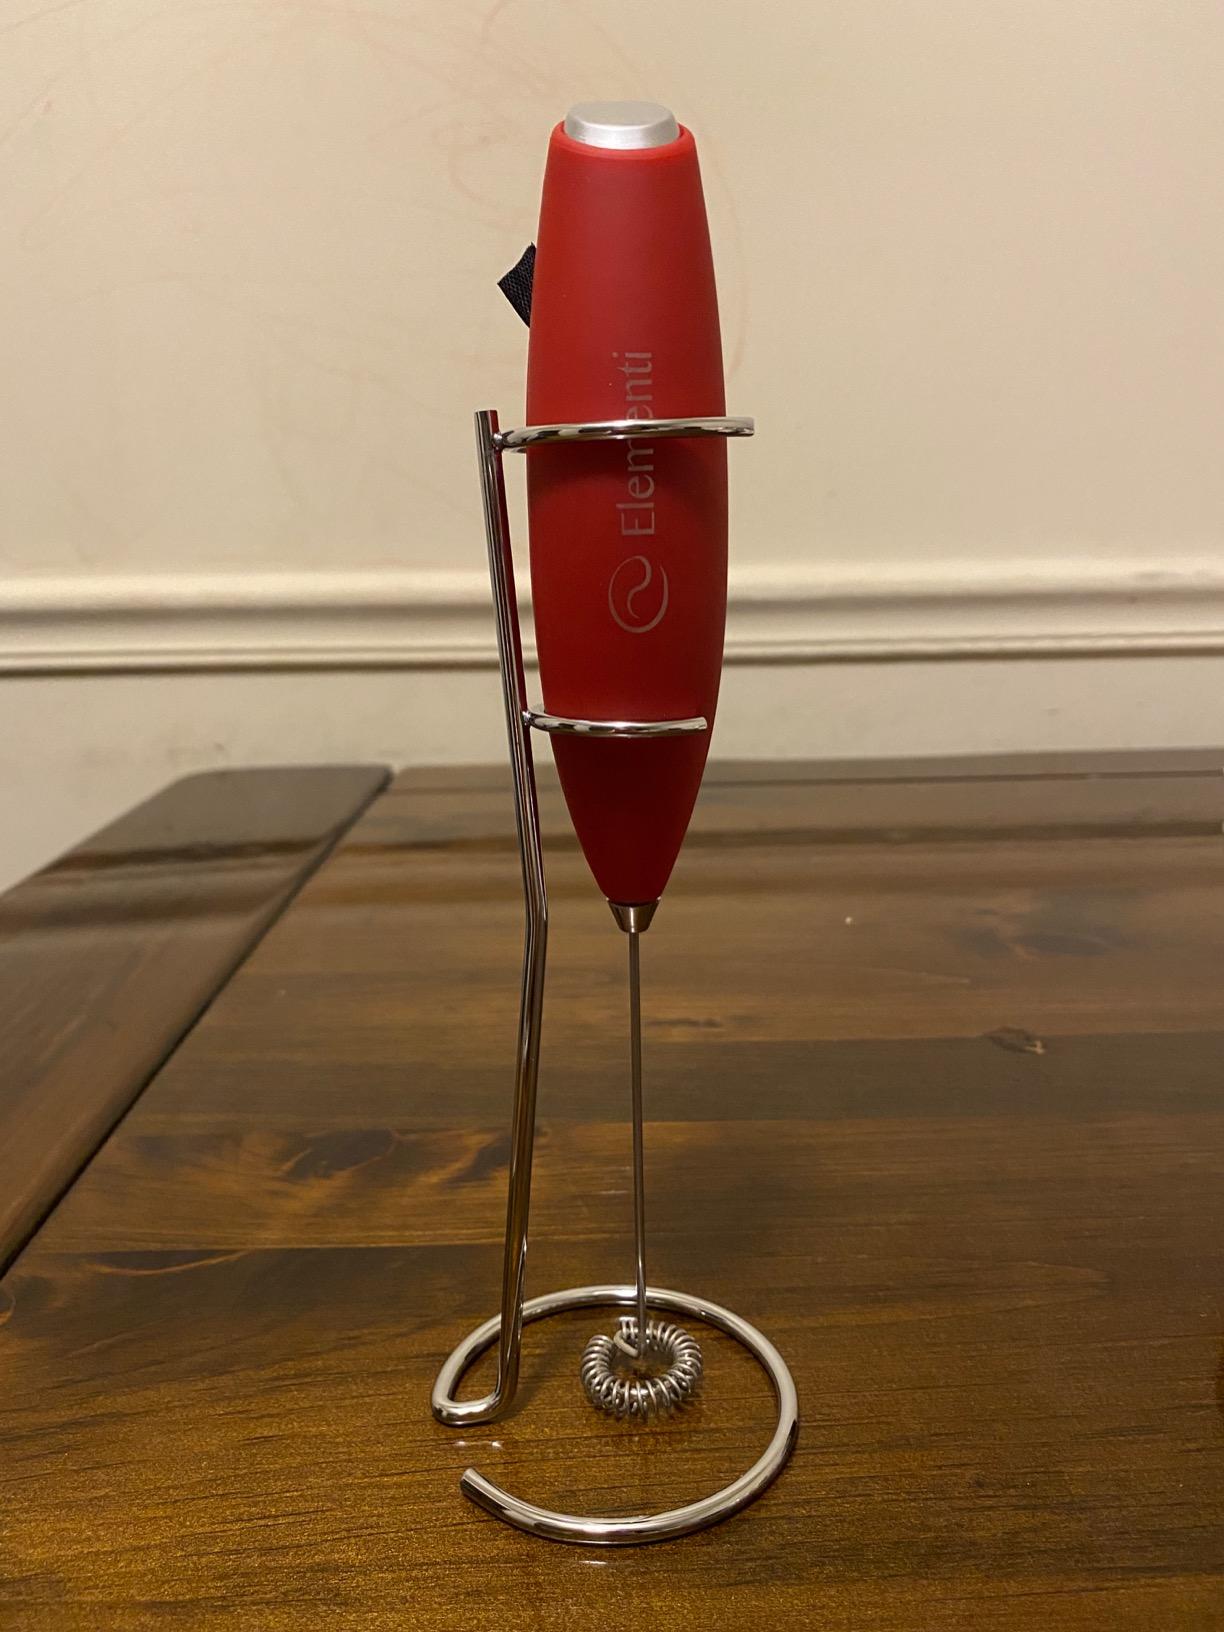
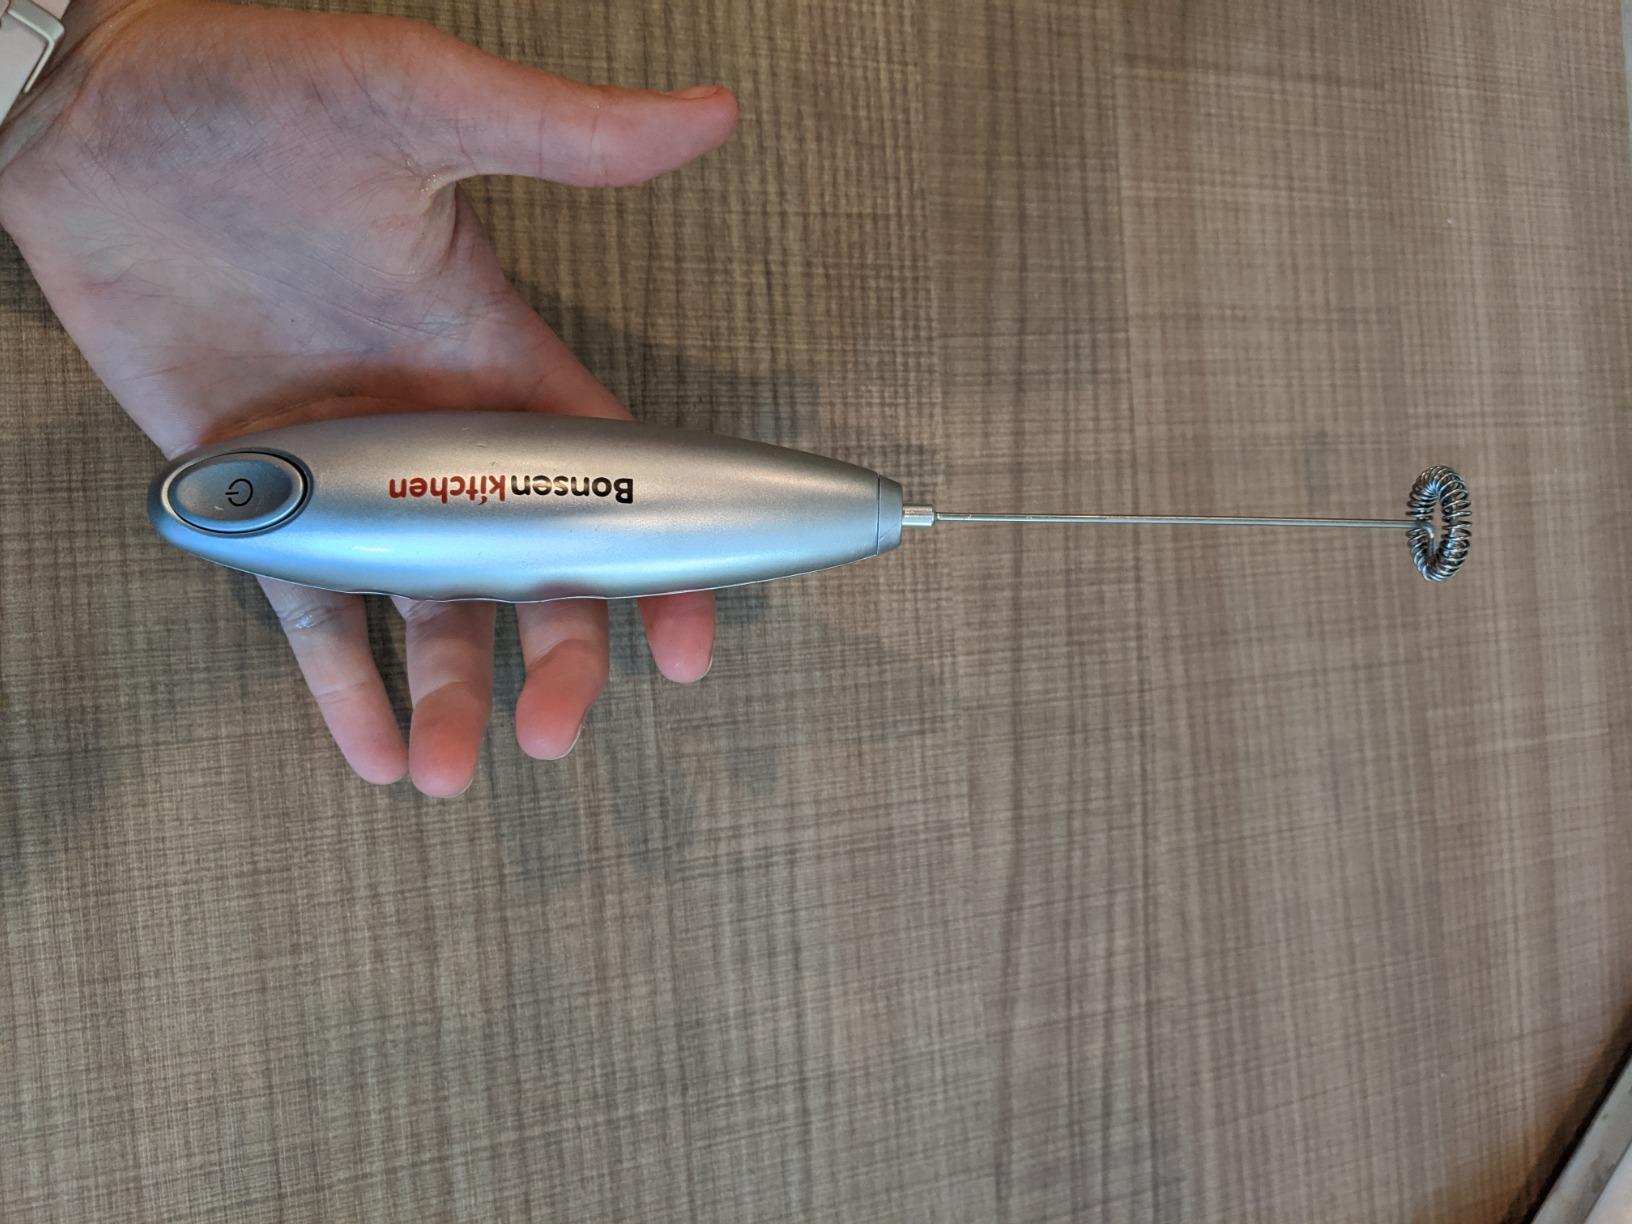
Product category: items_mixer
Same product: no